Alexandr Nesterovschi

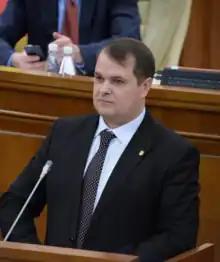
Nesterovschi in 2017

Alexandr Nesterovschi (born 11 January 1981) is a Moldovan politician who serves as a Member of the Moldovan Parliament since 2014.